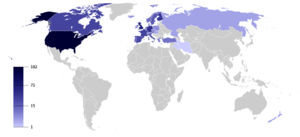
Le groupe Bilderberg, aussi appelé conférence de Bilderberg ou club Bilderberg, est un rassemblement annuel et informel d'environ cent trente personnes, essentiellement des Américains et des Européens, composé en majorité de personnalités de la diplomatie, des affaires, de la politique et des médias.